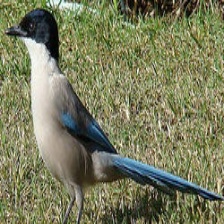
Species: IBERIAN MAGPIE
Scientific name: CYANOPICA COOKI
ImageNet parent category: magpie